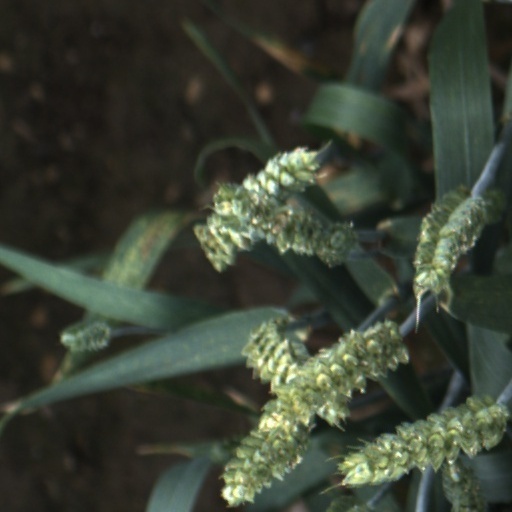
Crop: wheat